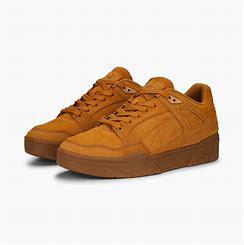
Brand: Puma
Model: Slipstream